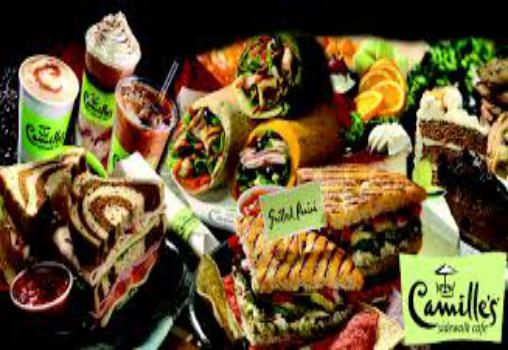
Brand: Camille's Sidewalk Cafe
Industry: Food